Puerto Eva Perón

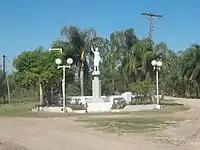
Puerto Eva Perón, Chaco

Puerto Eva Perón is a village and municipality in Chaco Province in northern Argentina. It is named after the former Argentine First Lady Eva Perón.